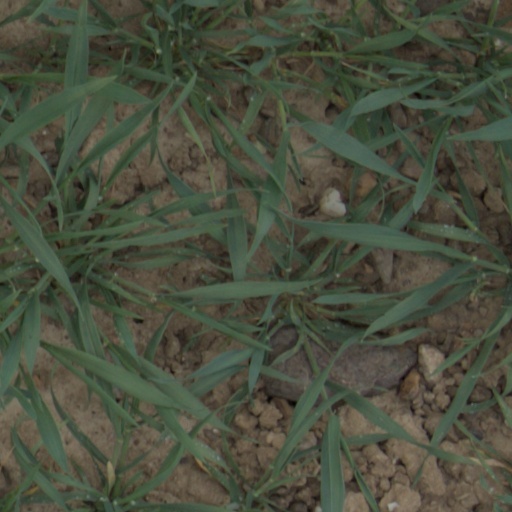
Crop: wheat